Leslie Hollis

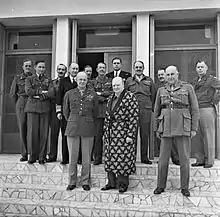
A convalescent Winston Churchill meets the outgoing and incoming Supreme Commanders in the Mediterranean, Dwight D. Eisenhower, to Churchill's right, and Henry Maitland Wilson, to his left. Behind them stand (from left to right), John Whiteley, Air Marshal Arthur Tedder, Brigadier G. S. Thompson, Admiral Sir John Cunningham, unknown, Sir Harold Alexander, Captain M. L. Power, Humfrey Gale, Leslie Hollis, and Eisenhower's chief of staff, Walter Bedell Smith.

Between the wars he attended the Royal Naval College, Greenwich, from 1927 to 1928, and later served on the staff of the Commander-in-Chief Africa Station and of the Plans Division at the Admiralty before being appointed assistant secretary of the Committee of Imperial Defence in 1936.